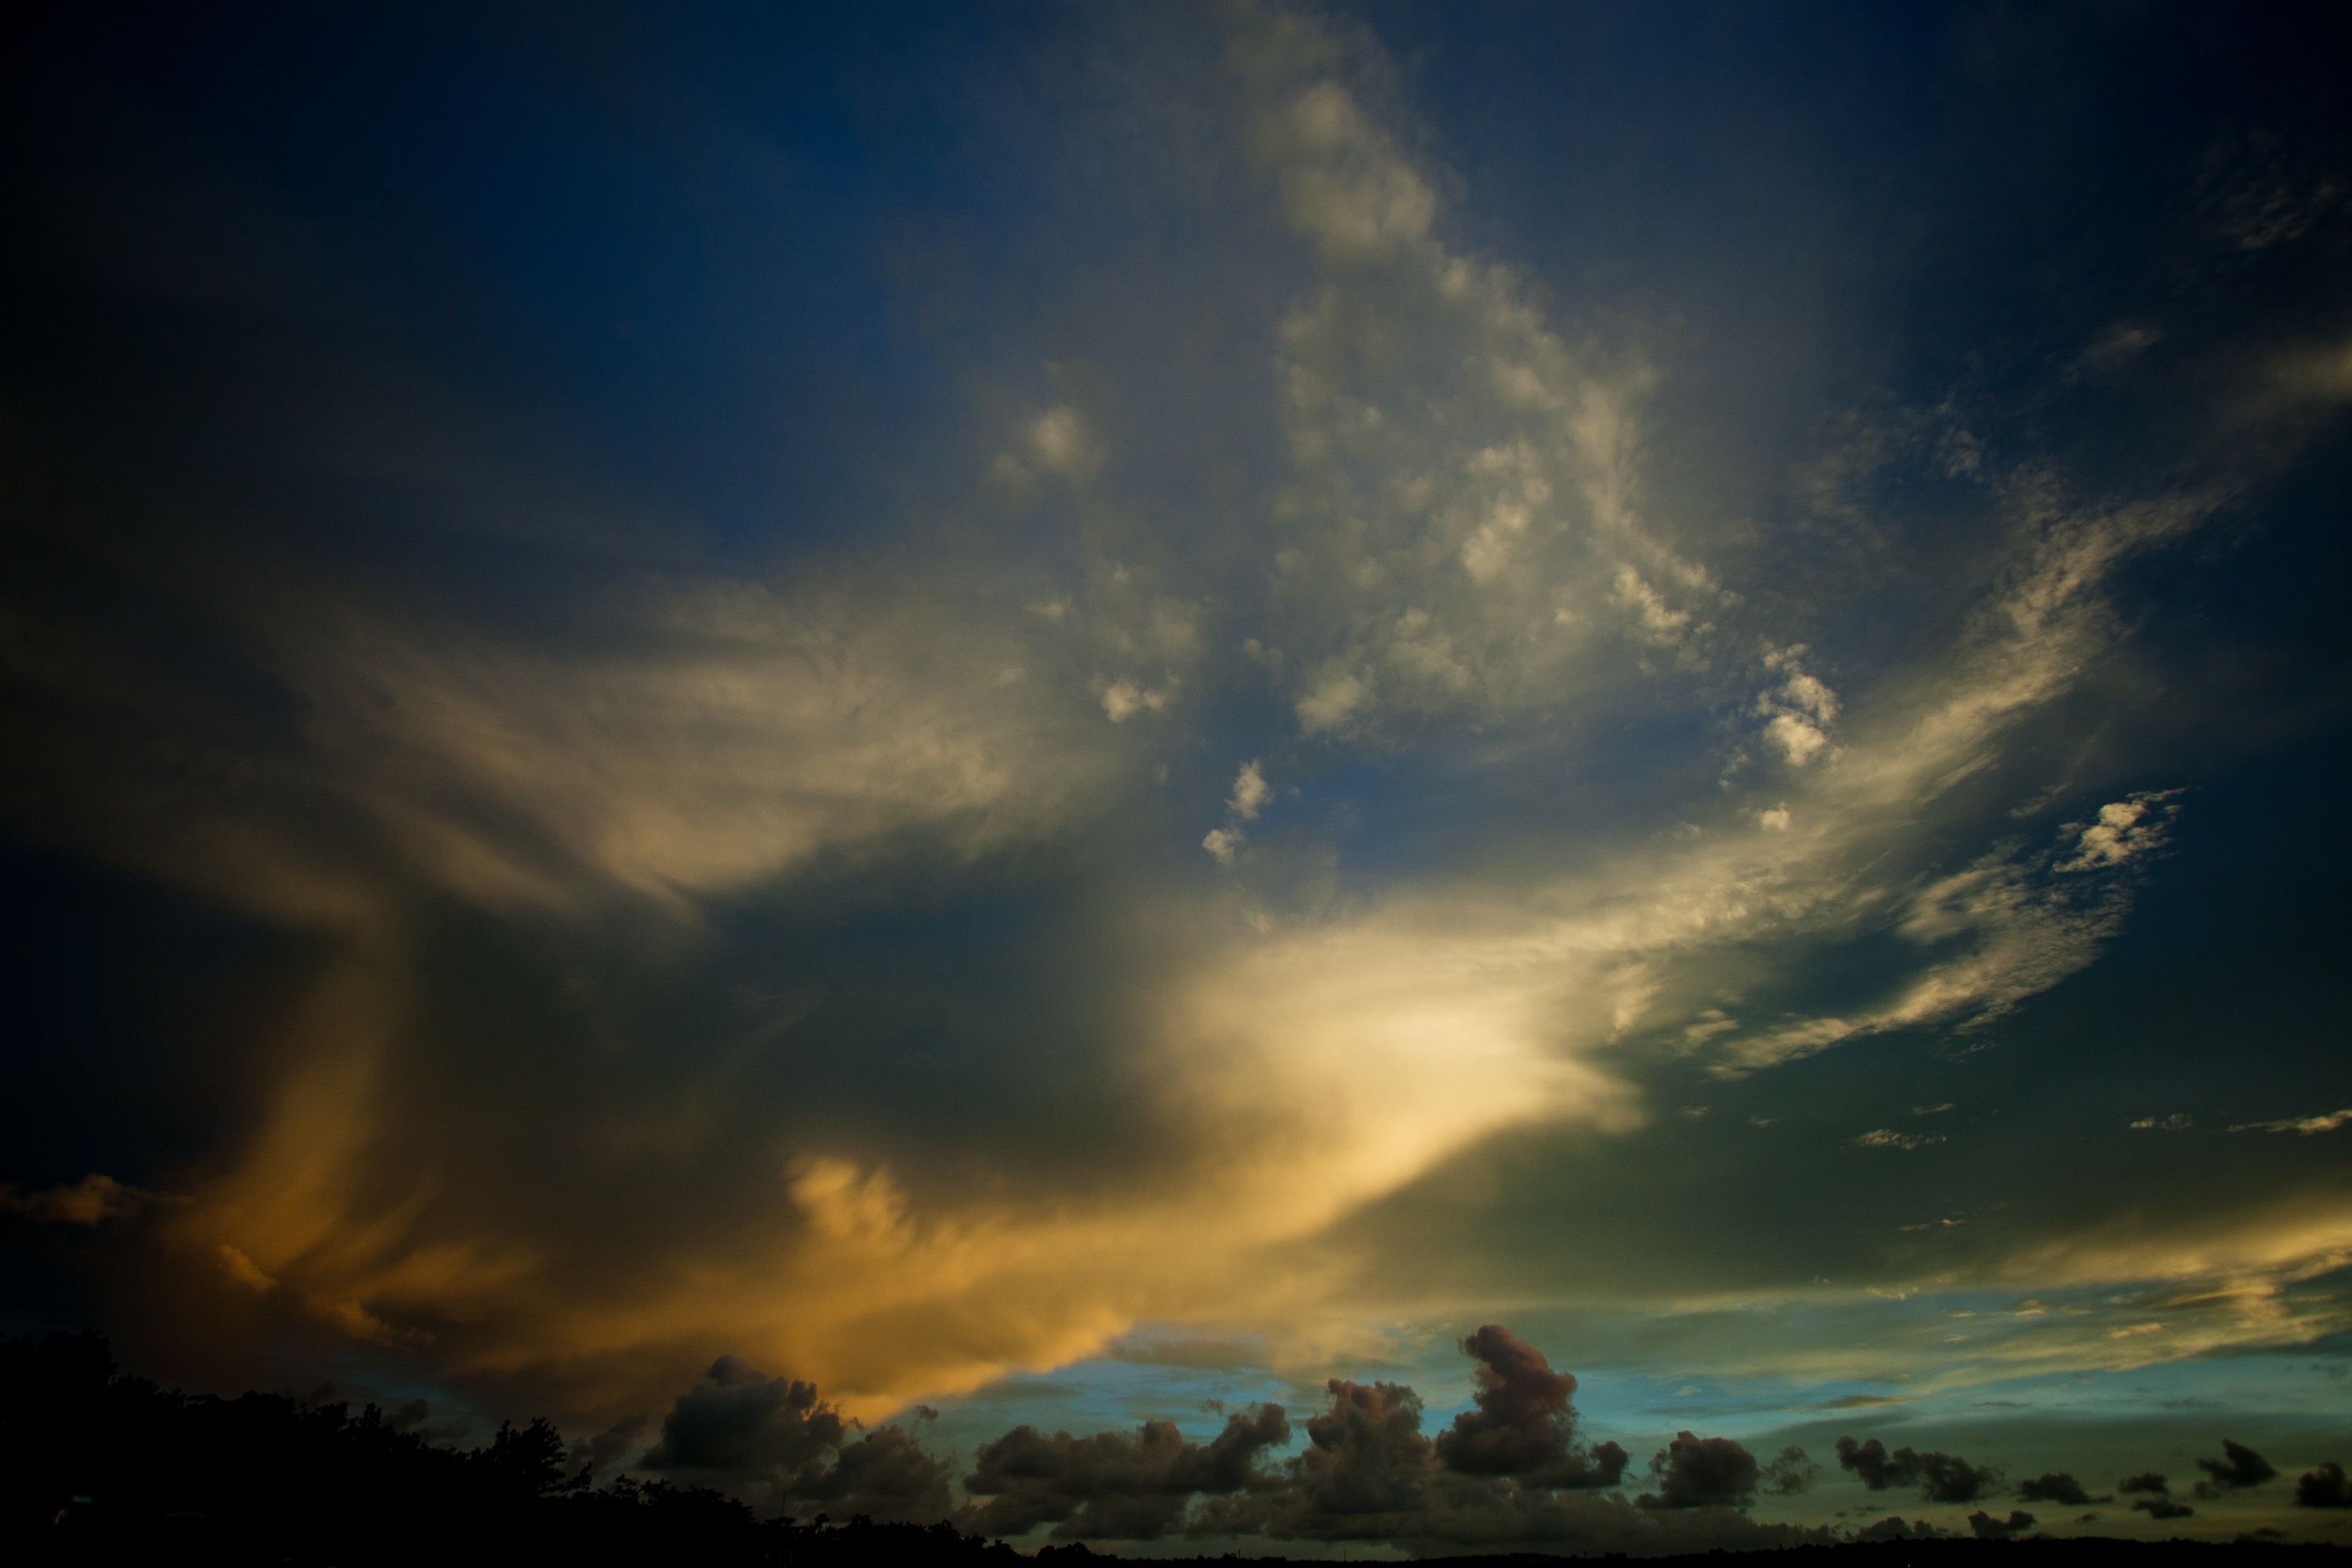
horizon, light, cloud, sky, sunrise, sunset, night, sunlight, morning, dawn, atmosphere, dusk, evening, reflection, weather, darkness, afterglow, meteorological phenomenon, atmospheric phenomenon